Sage Library

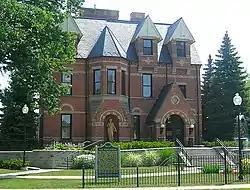

The Sage Library is a historical structure located on 100 E. Midland St in Bay City, Michigan. The library had its grand opening on January 16, 1884 and was constructed by Henry W. Sage as a gift to Bay City. It is operated as a public library by the Bay County Library System. The building was listed on the National Register of Historic Places in 1979. It is the oldest continually operated library building in the state of Michigan.